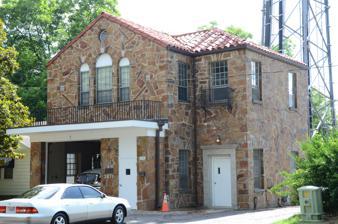
Building: Park Hill Fire Station and Water Company Complex
Country: United States of America
Year built: 1938
United States historic place Park Hill Fire Station and Water Company Complex U.S. National Register of Historic Places U.S. Historic district Contributing property Location in Arkansas Show map of Arkansas Location in United States Show map of the United States Location 3417-3421 Magnolia St., North Little Rock, Arkansas Coordinates 34°47′13″N 92°15′52″W / 34.78694°N 92.26444°W / 34.78694; -92.26444 Area 3 acres (1.2 ha) Built 1938 ( 1938 ) Built by Works Progress Administration Architect Brueggeman, Swaim and Allen; Architectural style Mediterranean Revival Part of Park Hill Historic District ( ID00000935 ) NRHP reference No. 93001248 Significant dates Added to NRHP November 19, 1993 Designated CP August 16, 2000 The Park Hill Fire Station and Water Company Complex is a collection of historic public facilities at 3417-21 Magnolia Street in North Little Rock, Arkansas .  The complex consists of a fire station, a water company office, two concrete reservoirs, and two stone pump houses, all built in 1938 with funding support from the Works Progress Administration .  The fire station and water company office are distinguished architecturally by their fieldstone exteriors and Mediterranean style, including red tiled roofs.  They were designed by the Little Rock firm of Brueggeman, Swaim and Allen. The complex was listed on the National Register of Historic Places in 1993. See also Old Central Fire Station (North Little Rock, Arkansas) National Register of Historic Places listings in Pulaski County, Arkansas References